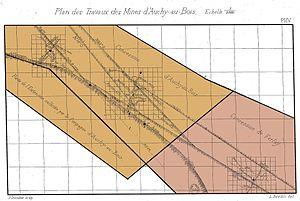
Plan des travaux de la Compagnie des mines d'Auchy-au-Bois vers 1877.
La Compagnie des mines d'Auchy-au-Bois est une compagnie minière qui a exploité la houille à Lières, Auchy-au-Bois et Ames à l'extrême ouest du bassin minier du Nord-Pas-de-Calais.